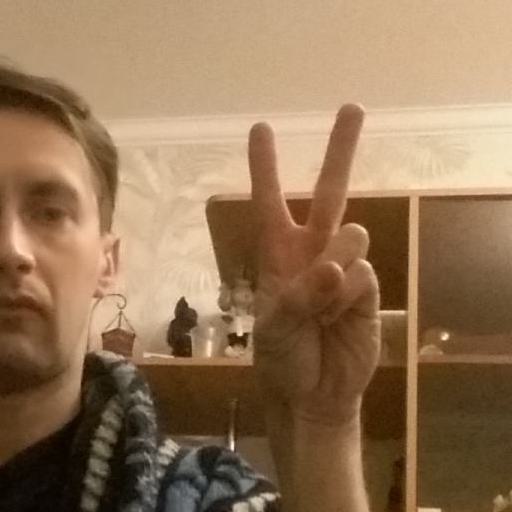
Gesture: peace